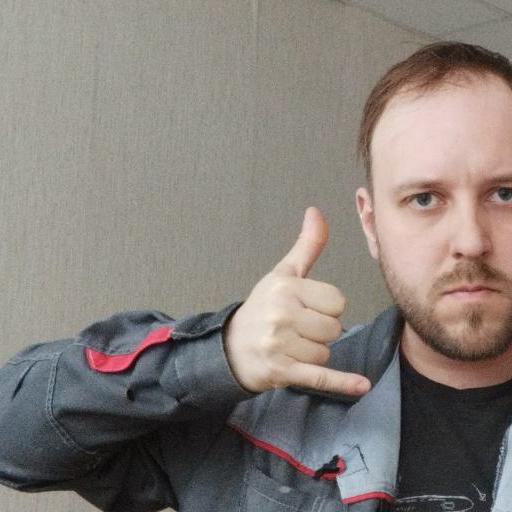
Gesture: call